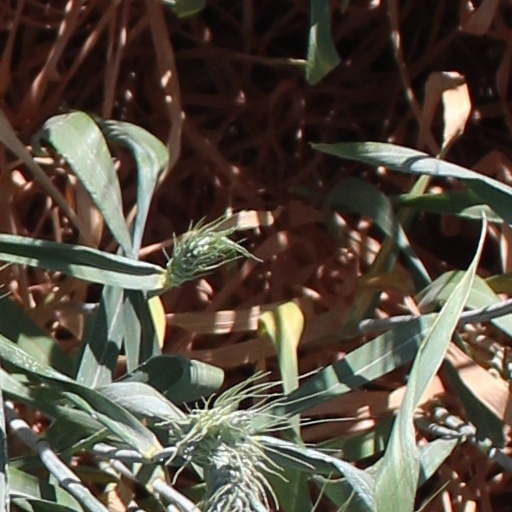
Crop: wheat